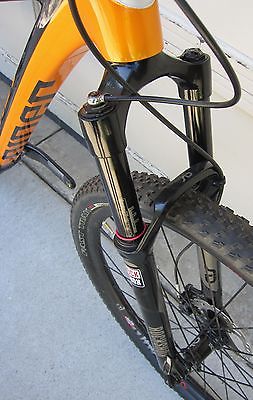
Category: bicycle